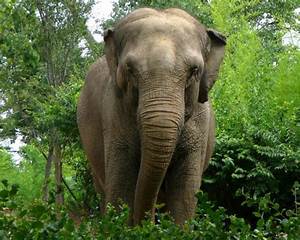
Label: elefante